Elizabeth Johnson Forby

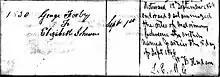
George Forby and Elizabeth Johnson in the Greene County marriage book

Tillman Forby, Lizzie's oldest child, and one Mary Forbey lived with Andrew Johnson's granddaughter Lillie Johnson Stover Maloney and Thomas Maloney as domestic servants in 1880. As she was dying from tuberculosis in 1883, Andrew Johnson's daughter Mary Johnson Stover prepared a will and bequeathed her assets to selected heirs. The balance of the estate went to her two married daughters but she also left some real estate, four acres of land in Greeneville, to Elizabeth Johnson Forby.